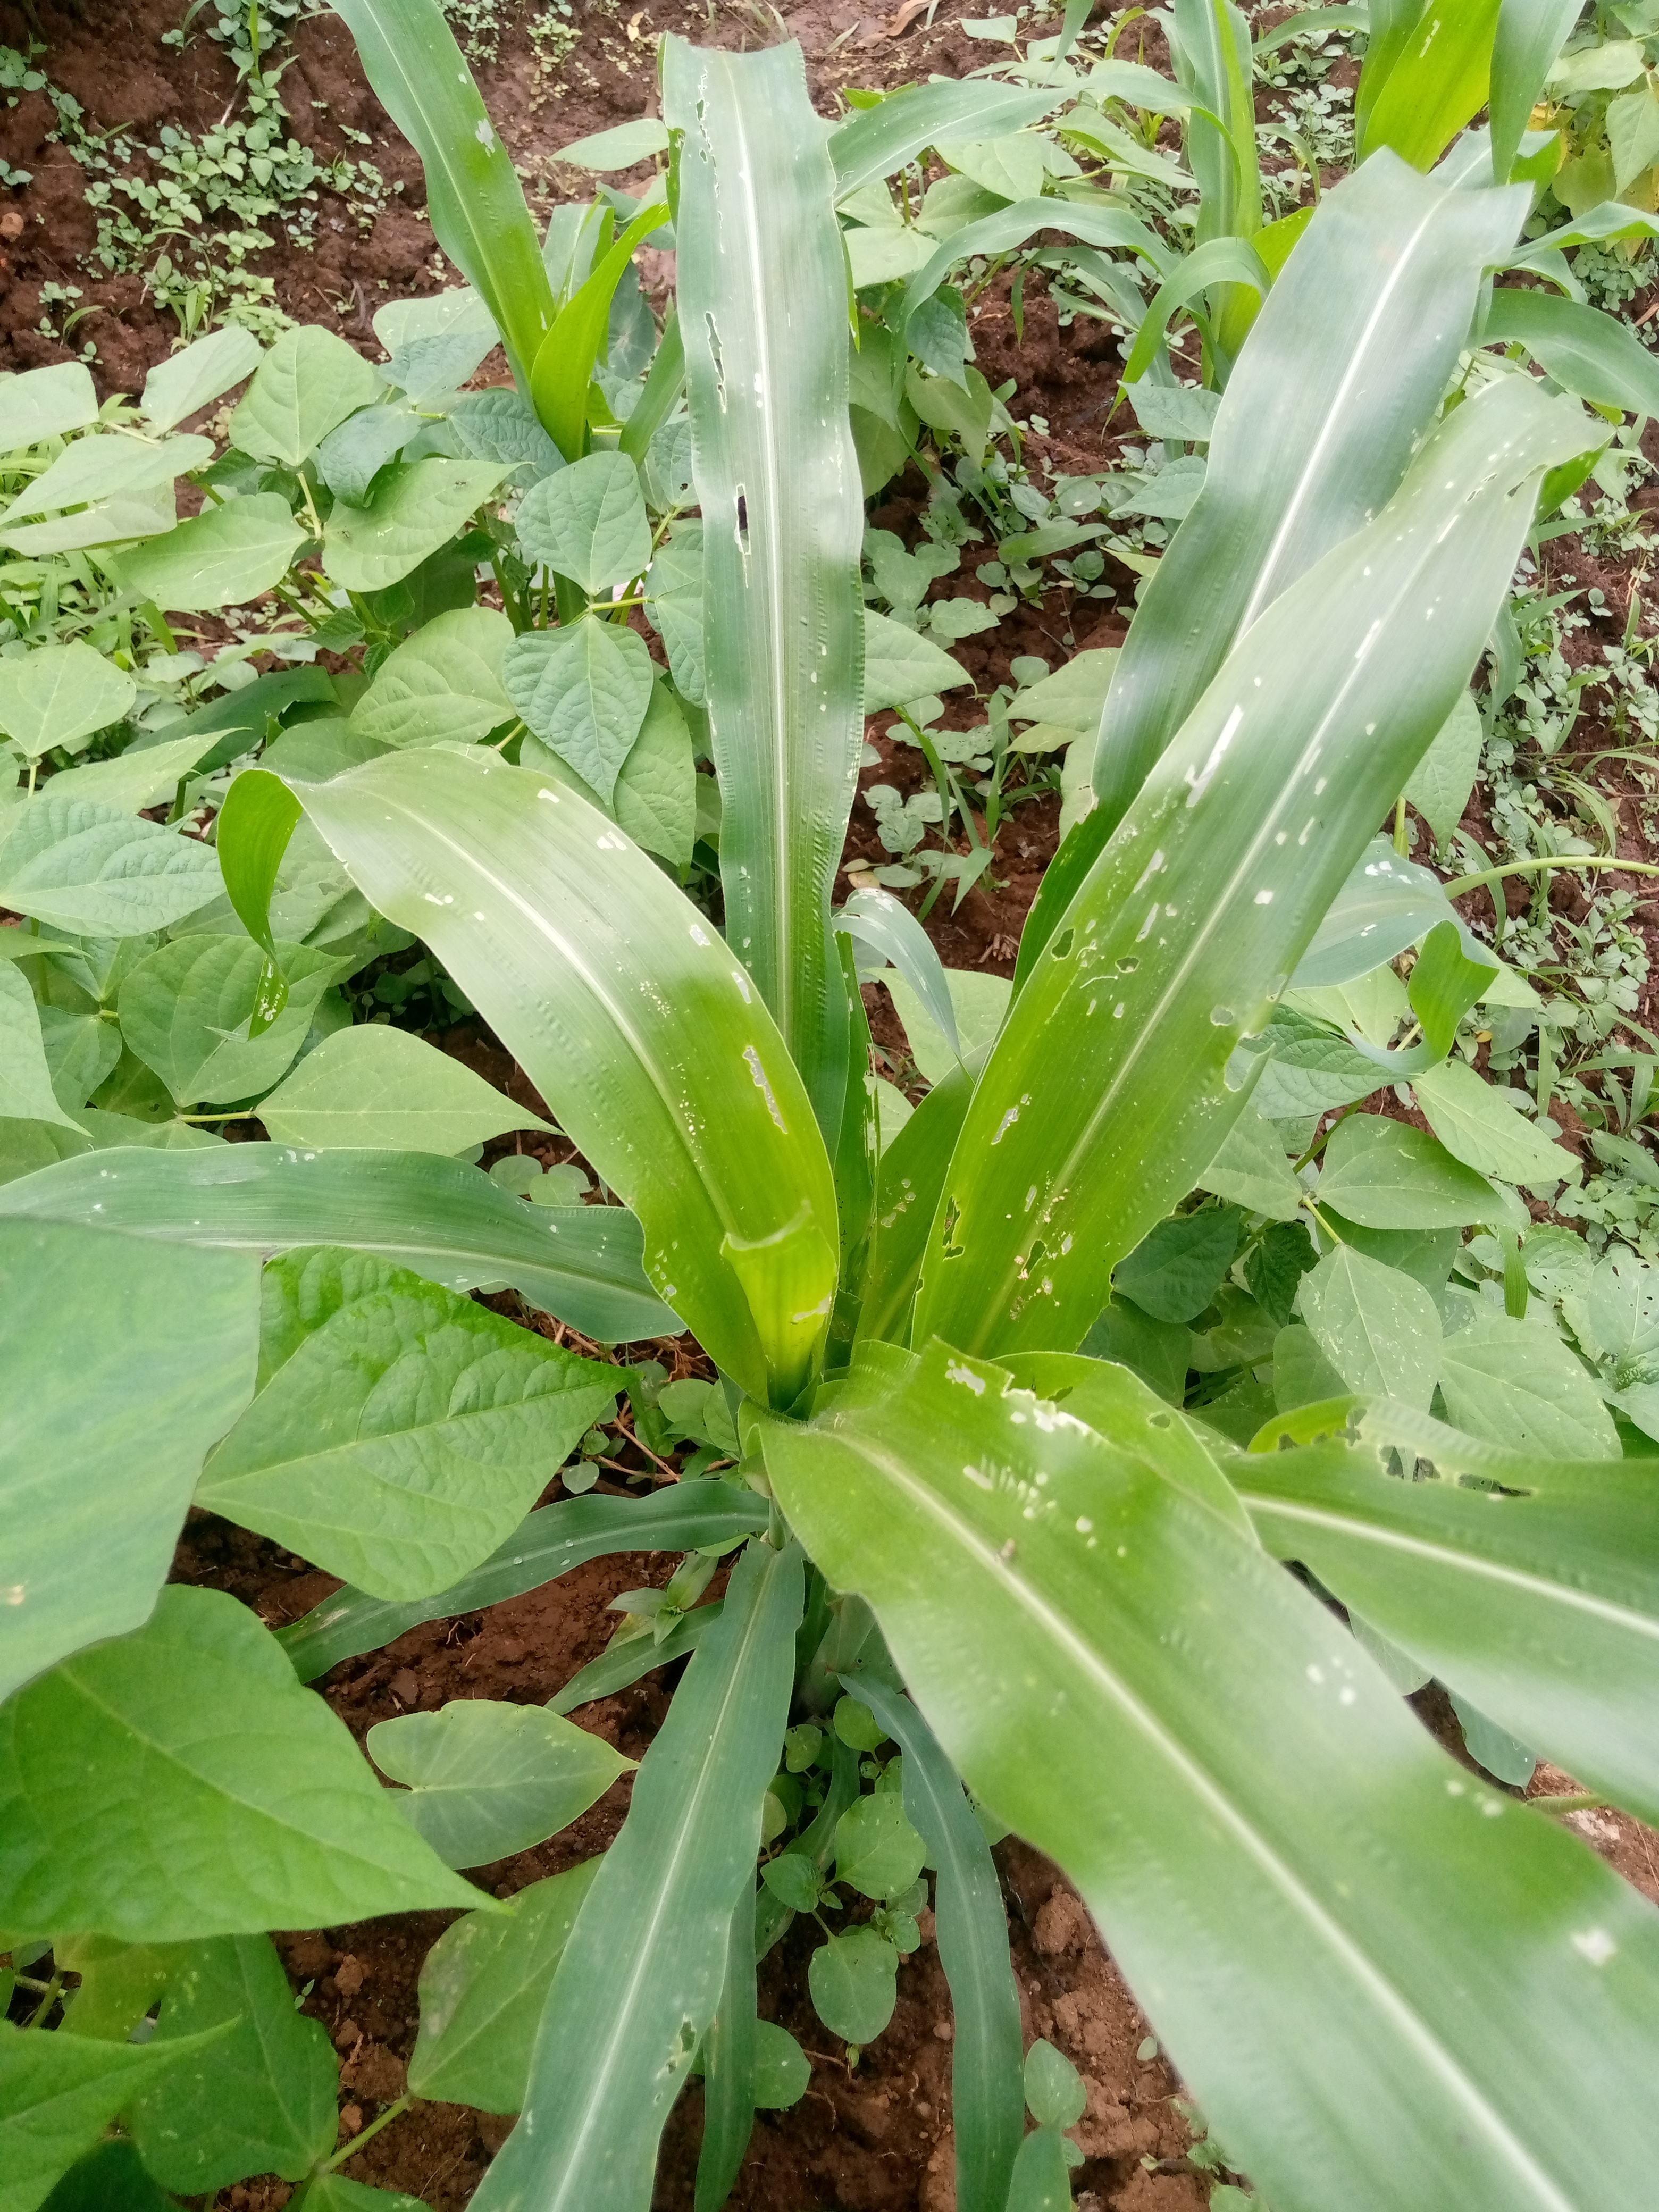
Label: spodoptera_frugiperda